Vaamanan

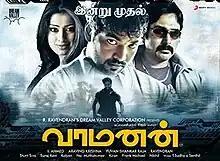
Theatrical release poster

Vaamanan is a 2009 Indian Tamil-language action thriller film written and directed by I. Ahmed, and produced by P. Kabilan of Dream Valley Corporation. The film stars Jai, Rahman, Priya Anand, Lakshmi Rai, and Santhanam, while Urvashi, Sampath Raj, and Thalaivasal Vijay play supporting roles. It revolves around a man who comes to Chennai to pursue an acting career, but instead becomes embroiled in a political conspiracy.